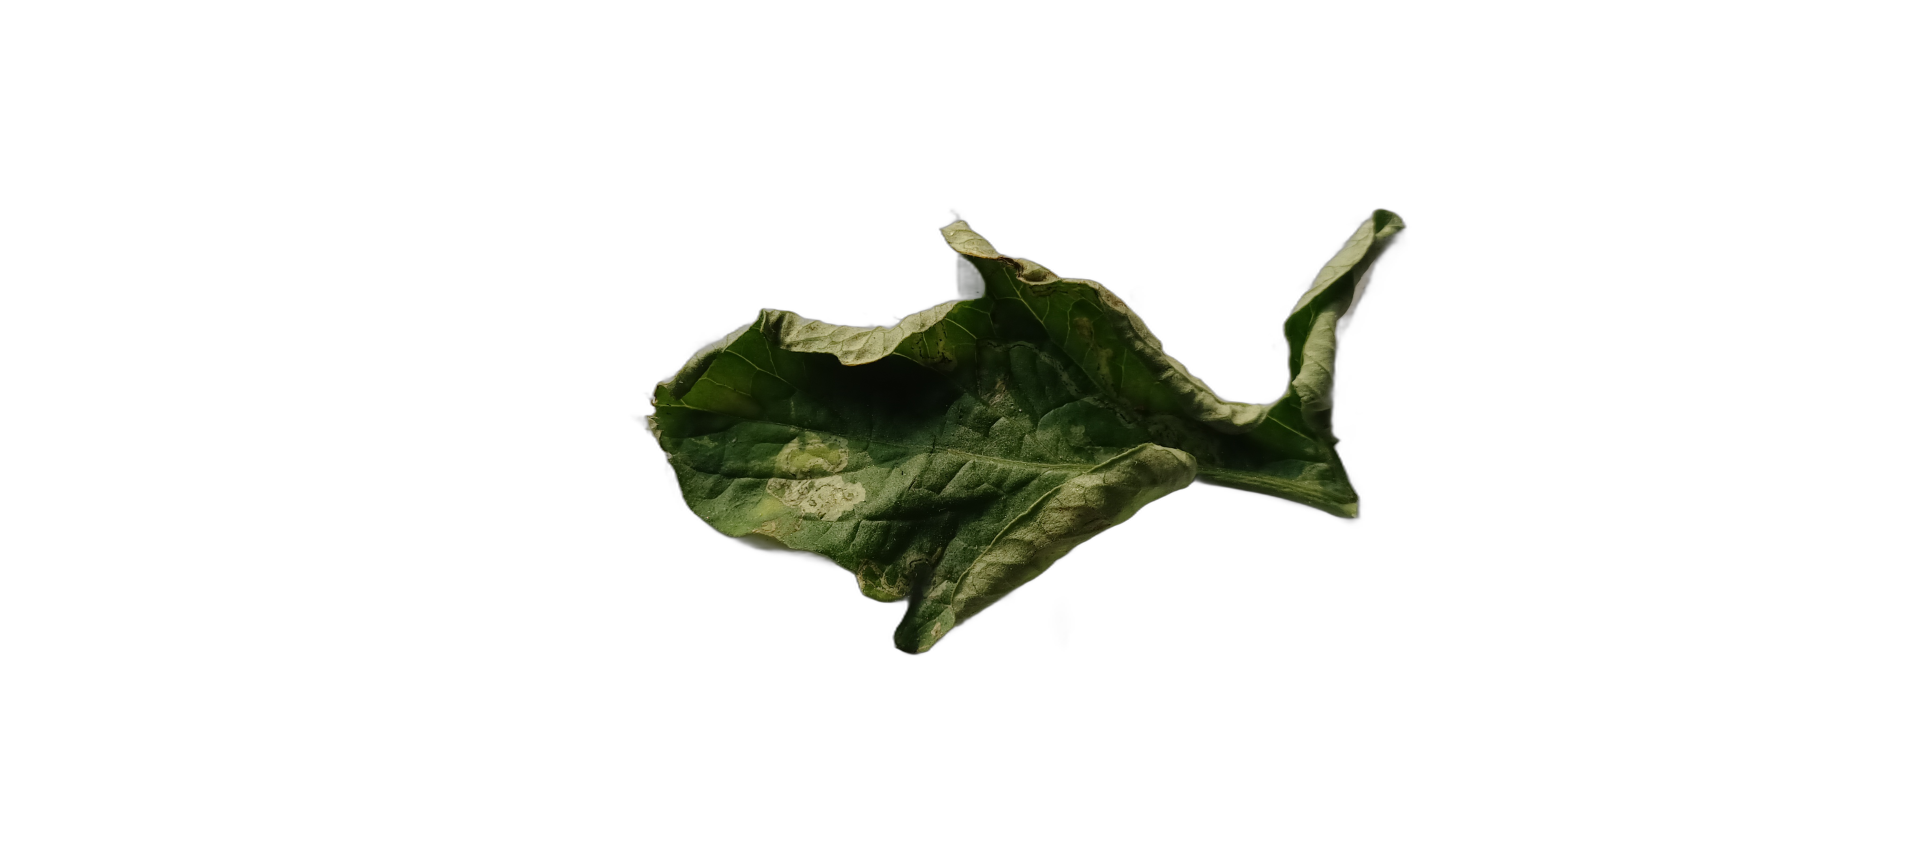
Crop: Tomato
Label: Spot